Michigan Heritage Park

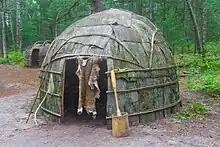
Wigwam village

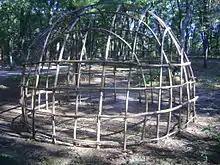
Wigwam hut skeleton

The Native American Village ("Wigwam Village") represented the Anishinabe Native Americans during their first contact with Europeans in the mid-1600s and how they lived. They spoke the Algonquin language. These Native American people assembled the Council of Three Fires and are today the Michigan tribes of the Odawa, Potawatomi, and Ojibwe Chippewa. Attendees were asked to participate in learning how they prepared food, made clothing for their families, and built shelter for protection.